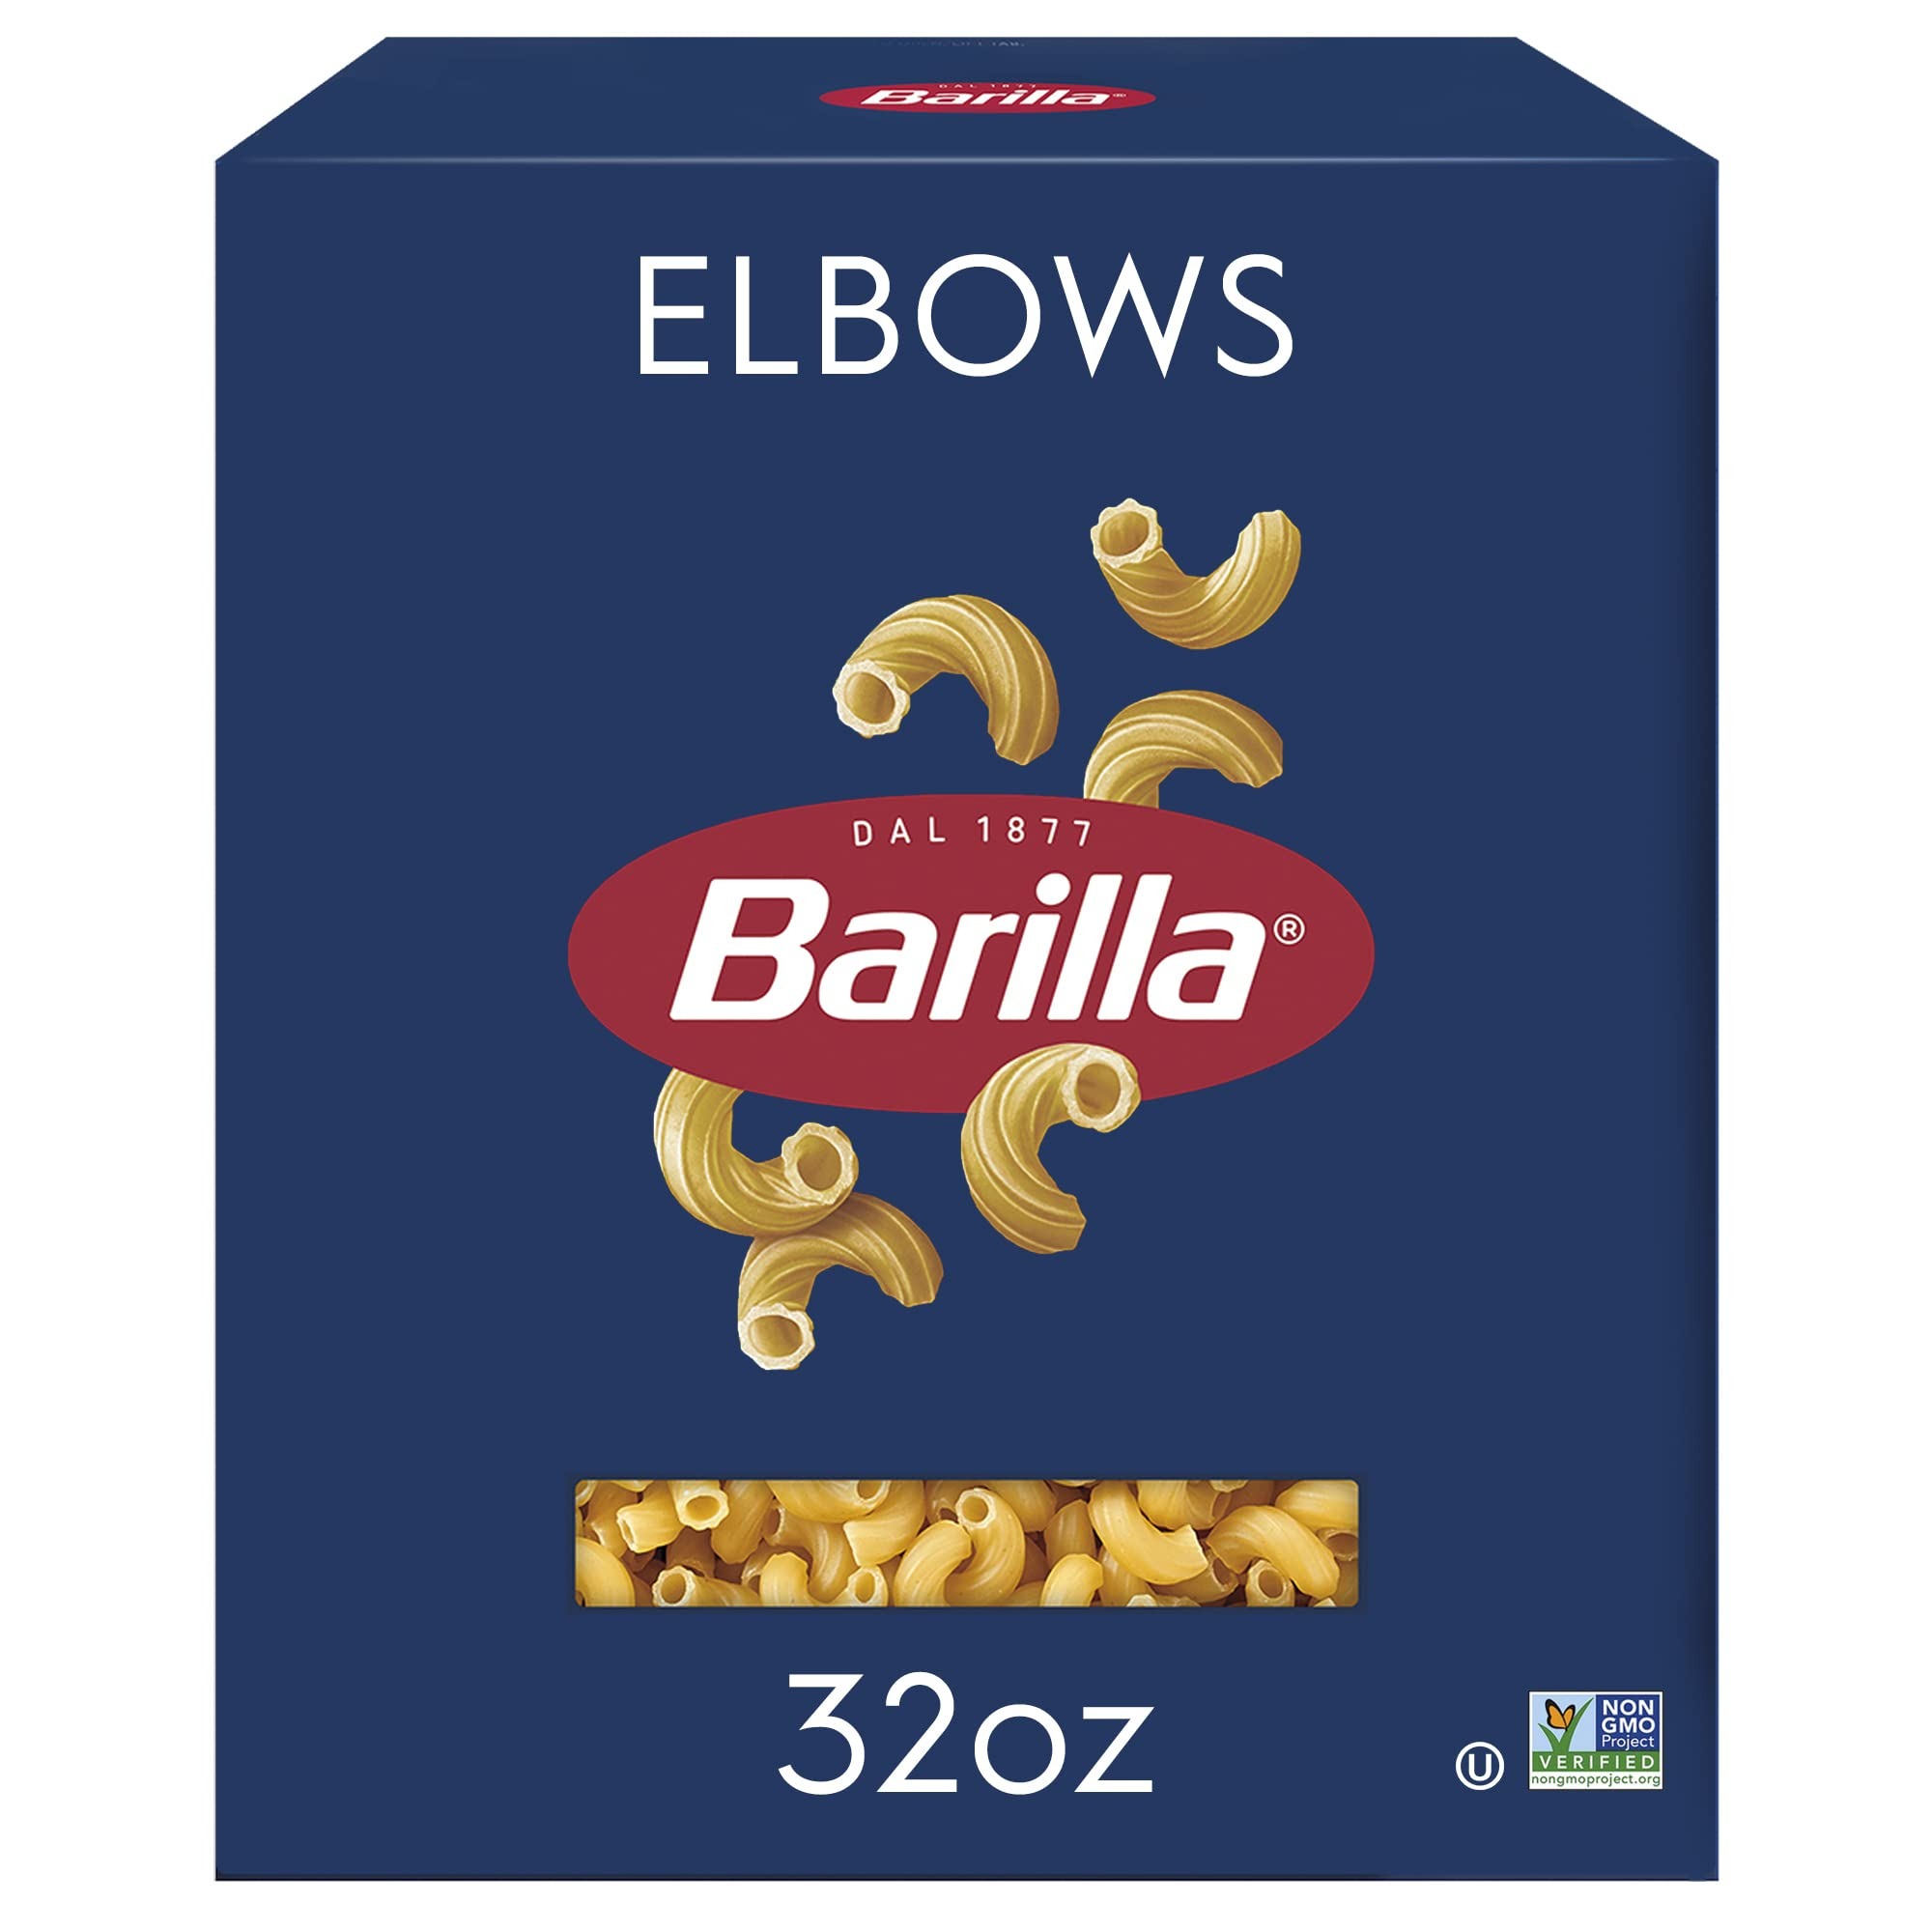
Item Name: Barilla Elbows Pasta, 32 oz. Box - Non-GMO Pasta Made with Durum Wheat Semolina - Kosher Certified Pasta
Bullet Point 1: ELBOWS PASTA: A pasta named for its twisted tubular shape that can vary in size and be either smooth or ridged
Bullet Point 2: BARILLA PASTA: Made with 100 percent durum wheat and water to deliver great taste and "al dente" texture every time
Bullet Point 3: CREATE DELICIOUS PASTA MEALS: Pair elbow pasta with a dairy-based pasta sauce (like butter and cheese), a tomato-based pasta sauce, and a chunky fish or meat-based pasta sauce
Bullet Point 4: COOKS TO PERFECTION EVERY TIME: Perfect pasta in 7-8 minutes
Bullet Point 5: NON-GMO AND KOSHER CERTIFIED PASTA: Barilla Elbows pasta is crafted with the highest quality Non-GMO ingredients and is kosher certified
Bullet Point 6: FREE FROM MAJOR ALLERGENS: Barilla pasta is lactose, peanut, shell fish, fish, tree nut, and soy free; Suitable for vegetarians
Bullet Point 7: UNCOMPROMISING QUALITY, TRUSTED FOR GENERATIONS: A pantry staple, people know Barilla stands for quality and a perfectly "al dente" pasta texture every time; That's why Barilla pasta has been an Italian favorite for over 140 years
Value: 21.0
Unit: Ounce

Price: 3.12